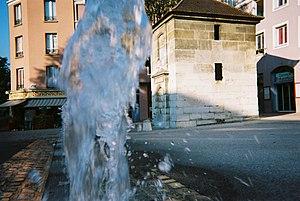
Fontaine du Pré-Saint-Gervais 3 This building is classé au titre des Monuments Historiques. It is indexed in the Base Mérimée, a database of architectural heritage maintained by the French Ministry of Culture,
La fontaine du Pré-Saint-Gervais, ou simplement fontaine du Pré, est une fontaine et un regard, situé au Pré-Saint-Gervais, en France.